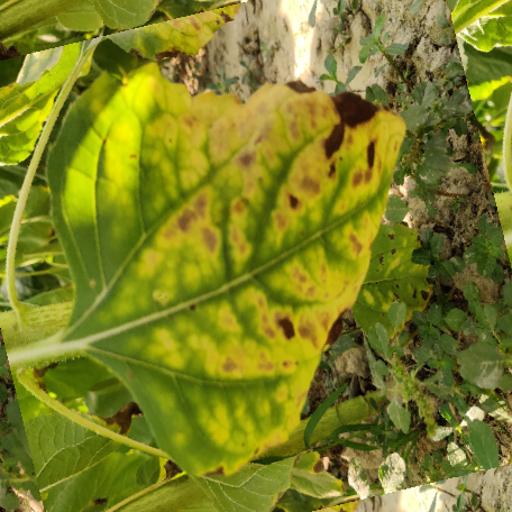
Label: Downy_mildew